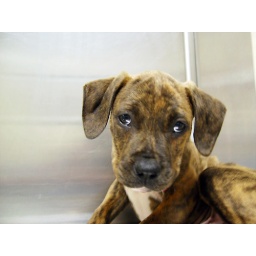
8 weeks old, pit bull puppy. Came in for his puppy vaccinations.